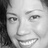
Emotion: happy